Borno State

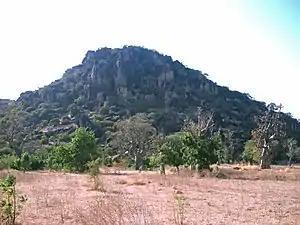
Wamdeo Hill, Borno State

Islam continues to be the dominant faith practised in Borno State, with much smaller numbers of adherents of Christianity and other faiths spread throughout and living within the region. Sharia operates as the primary foundation for the development, interpretation, and enforcement of most civic codes and laws. The Roman Catholic Diocese of Maiduguri has its seat in the State. The Anglican Diocese of Maiduguri (1990) within the Province of Jos, is led by Bishop Emmanuel Morris (2017). Ekklesiar Yan'Uwa A Nigeria (EYN) buildings in Maiduguri were destroyed by Boko Haram as a part of their uprising, which were later rebuilt.